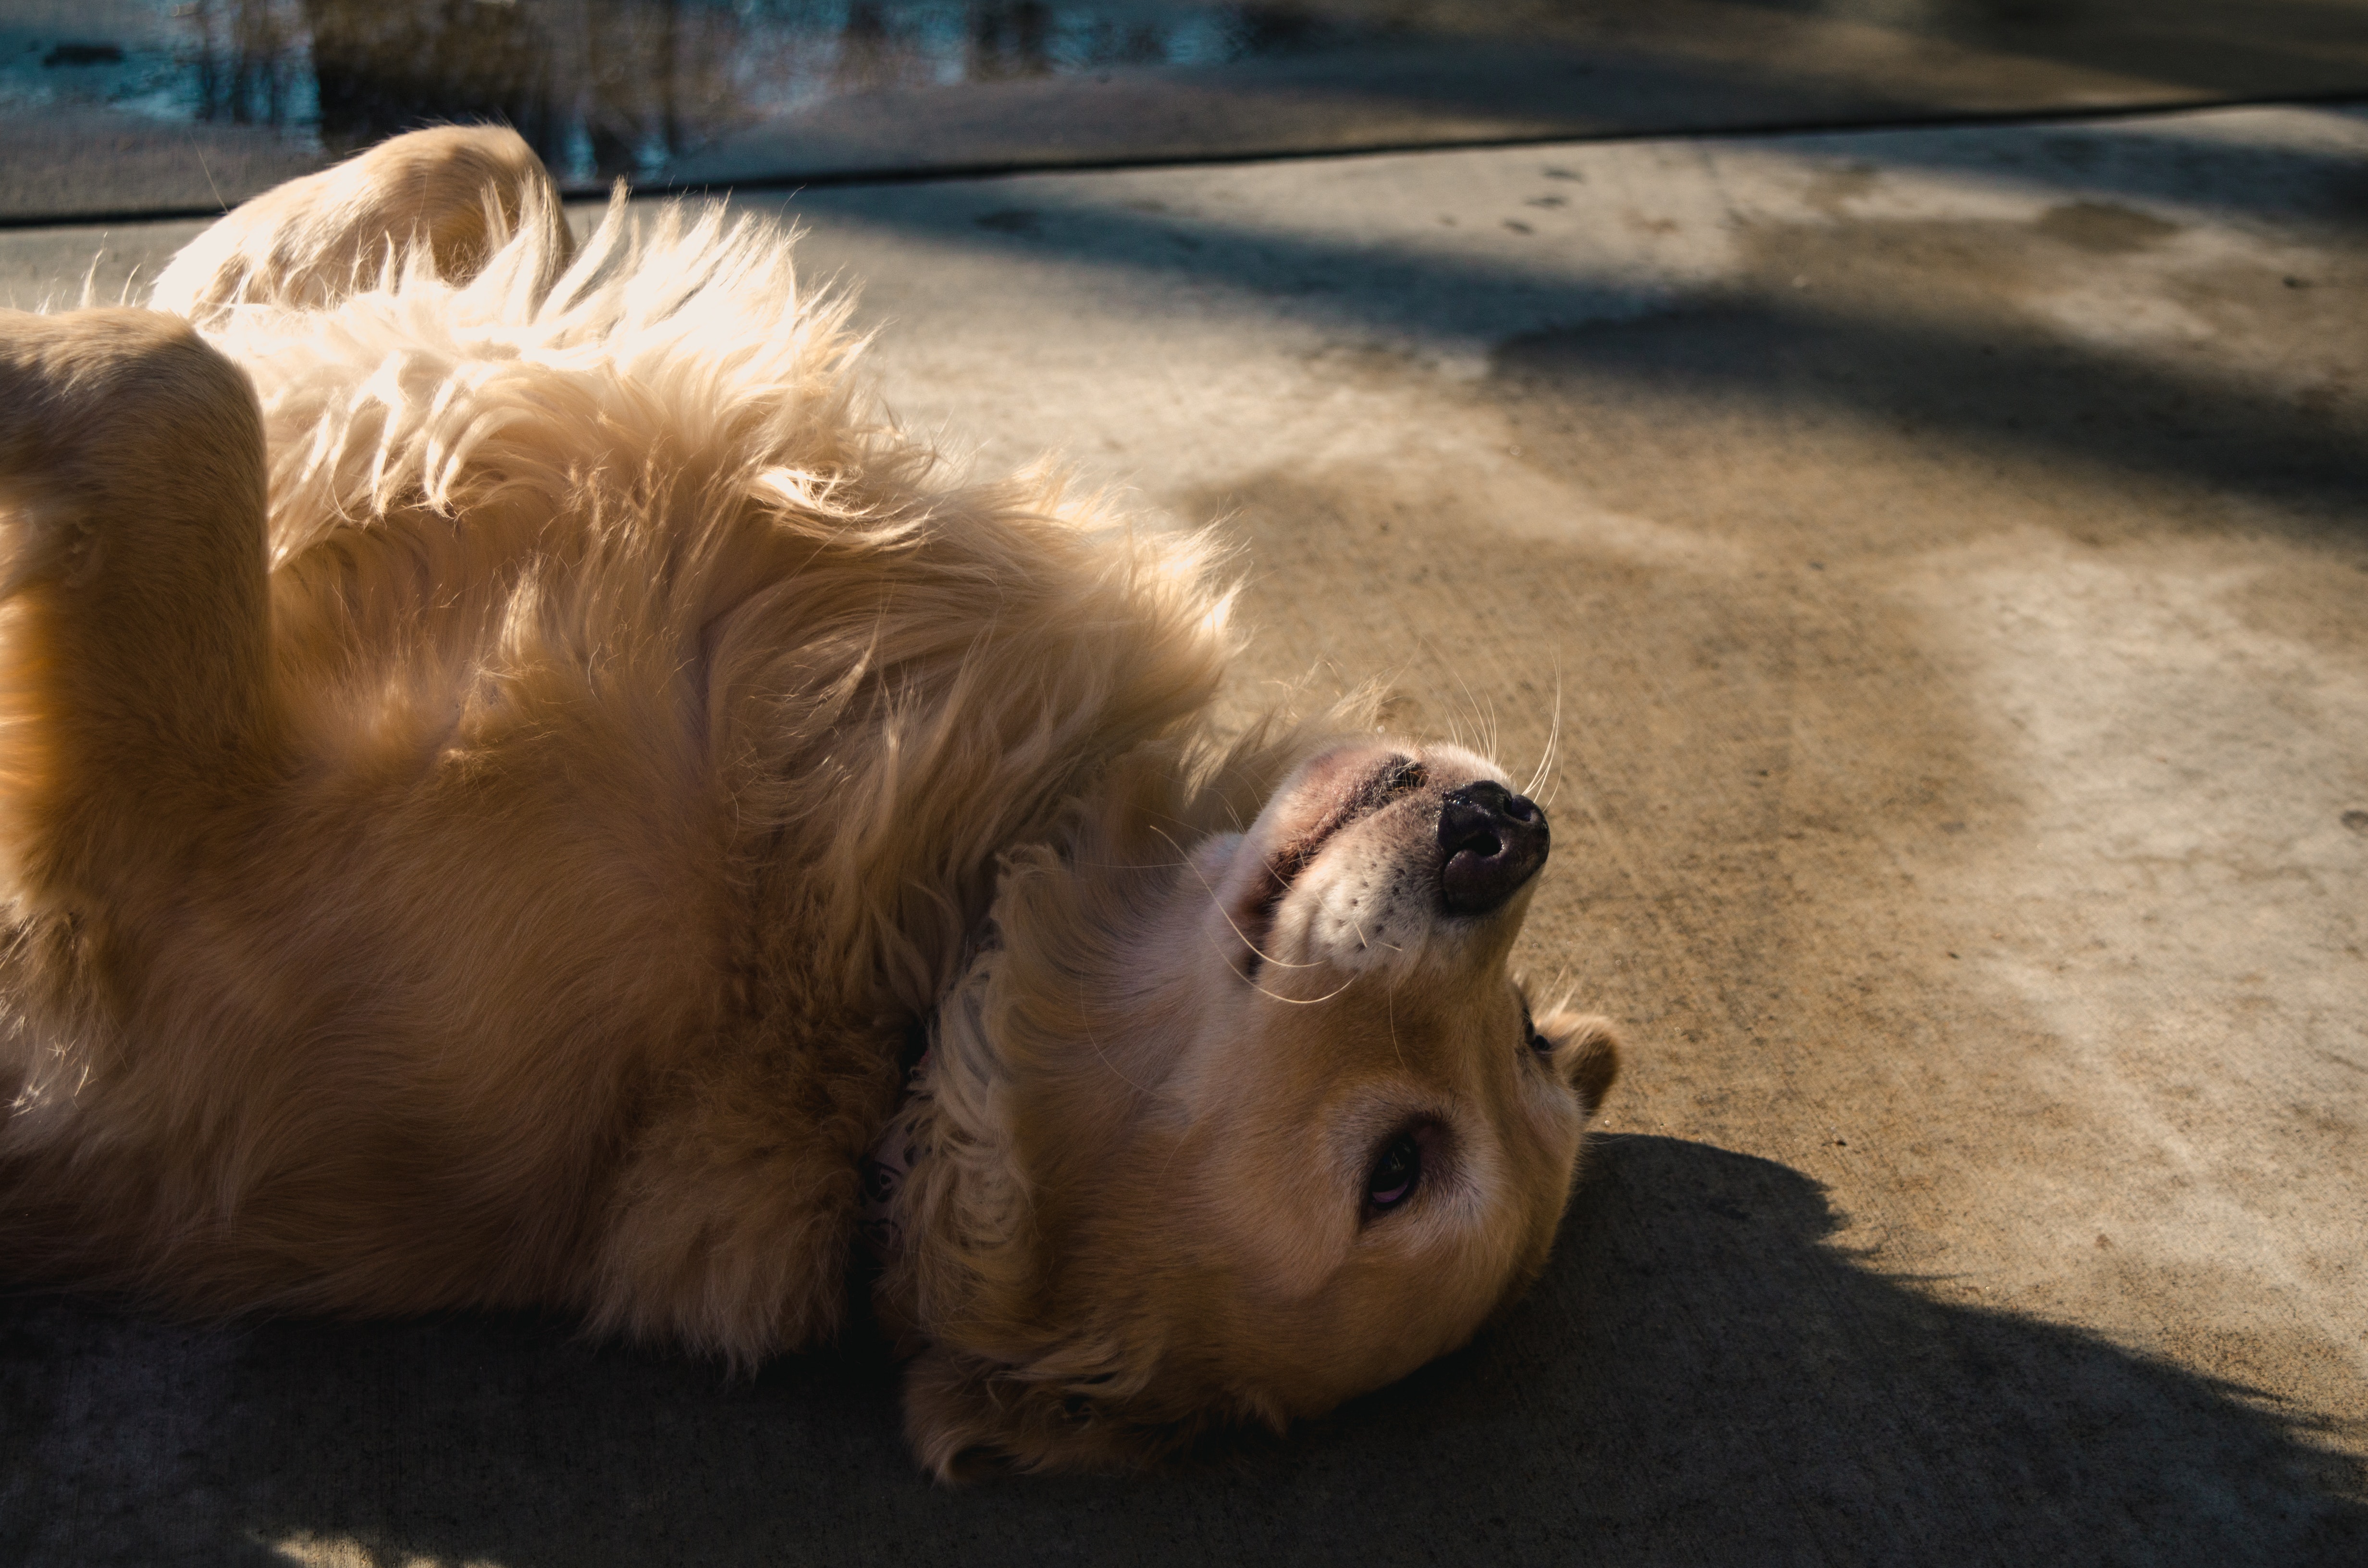
dog, canidae, pomeranian, snout, carnivore, dog breed, sporting group, fawn, pekingese, spitz, glen of imaal terrier